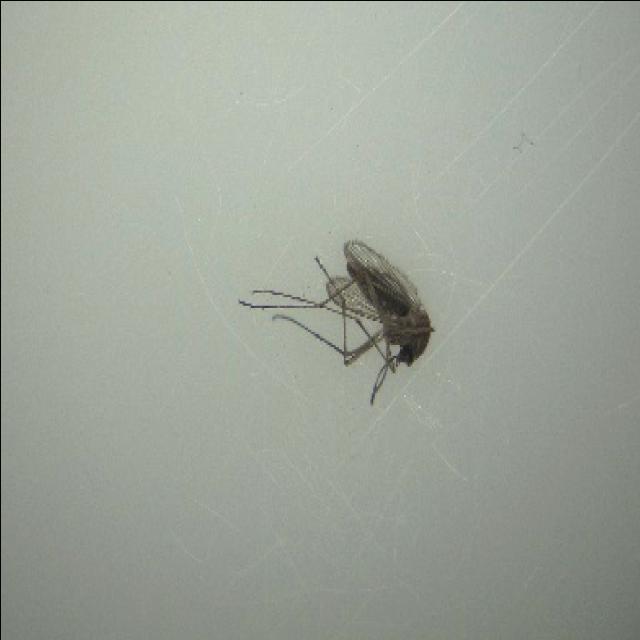
Species: culex_tritaeniorhynchus